Casey Stengel

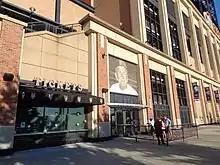
Stengel Gate at the Mets' current ballpark, Citi Field (seen in 2017)

The Yankees won the pennant again in 1955, breaking open a close pennant race in September to take the American League. They played the Dodgers again in the World Series, which the Dodgers won in seven games. The Dodgers won Game 7, 2–0, behind the pitching of Johnny Podres and Stengel, after losing his first World Series as a manager, blamed himself for not instructing his hitters to bat more aggressively against Podres. Billy Martin stated, "It's a shame for a great manager like that to have to lose".